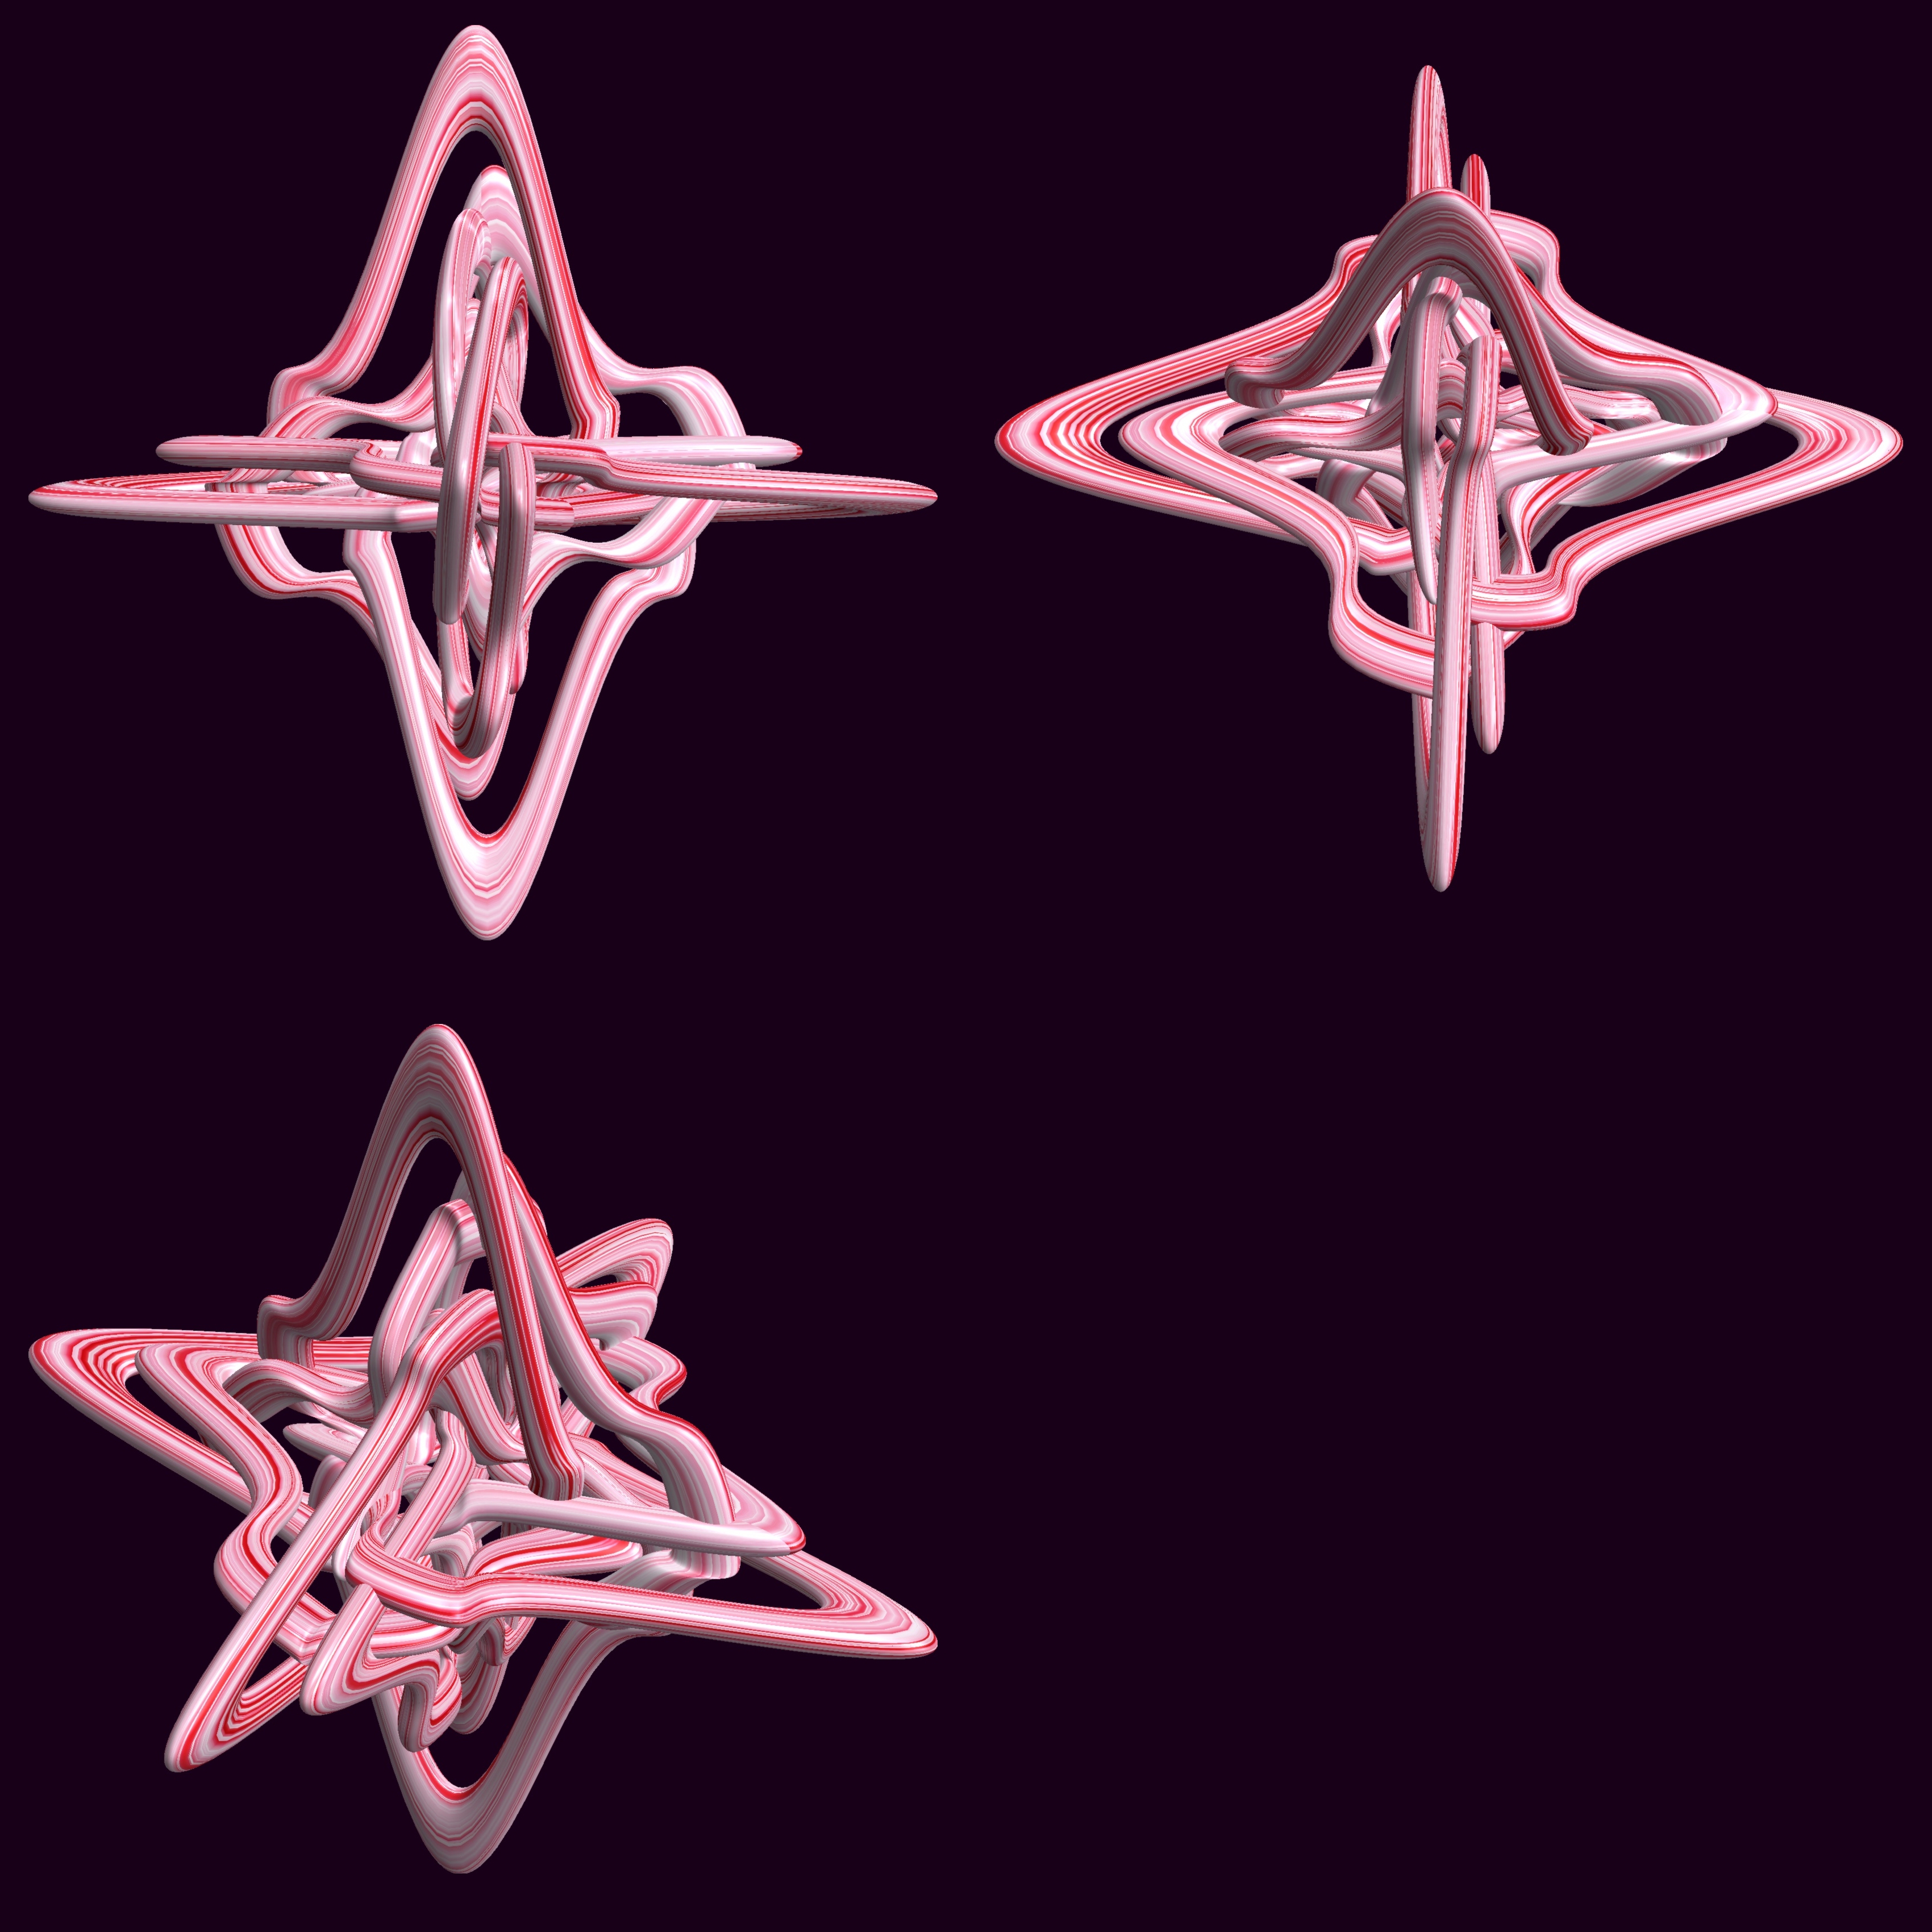
wing, abstract, structure, texture, pattern, symbol, geometry, cross, font, sculpture, illustration, design, symmetry, 3d, graphic, shape, knot, torus, mathematica, cg, parametricplot3d, code, program, algorithm, mapping, geometricsculpture